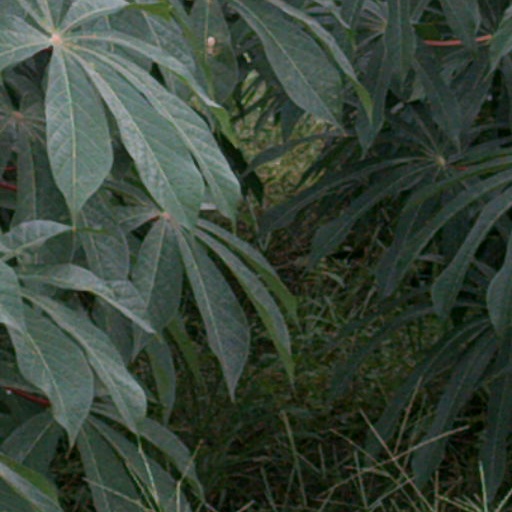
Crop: cassava